Legacy of the Battle of the Alamo

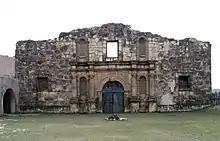
This replica of the Alamo, at Alamo Village, was built for the 1960 John Wayne film "The Alamo".

According to Todish "et al.", "there can be little doubt that most Americans have probably formed many of their opinions on what occurred at the Alamo not from books, but from the various movies made about the battle." The first film version of the battle appeared in 1911, when Gaston Melies directed "The Immortal Alamo", which has since been lost. Through the next four decades, several other movies were released and variously focus on Davy Crocket, Almeron Dickinson, and Louis Rose. The Alamo achieved prominence on television in 1955 with "Walt Disney's Davy Crockett: King of the Wild Frontier", which was largely based on myth. In the early 1950s, John Wayne began developing a film based on the Battle of the Alamo. When he left his contract with Republic Pictures, he was forced to leave behind a partial script. Republic Pictures had the script finished and developed into the 1955 movie "The Last Command". Although the film had its historical inaccuracies, it was the most detailed of the films on the Texas Revolution. Wayne continued to develop an Alamo movie, which resulted in the 1960 film "The Alamo", starring himself as Davy Crockett. Although the screenwriter James Edward Grant claimed to have done extensive historical research, according to Todish, "there is not a single scene in "The Alamo" which corresponds to an historically verifiable incident," and the historians J. Frank Dobie and Lon Tinkle demanded for their names to be removed from the credits as historical advisors. The movie was banned in Mexico. The set built for the movie, Alamo Village, includes a replica of the Alamo Mission and the Mexican city of San Antonio is still used as an active movie set.